Kateryna Osadcha

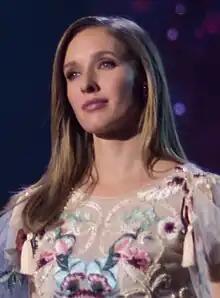
Osadcha in 2017 as a jury of "The Voice Kids"

Kateryna Osadcha (Ukrainian: Катерина Осадча; born 12 September 1983) is a Ukrainian journalist, host of the programs "Social Life", "The Voice of Ukraine" (1–3, 6–8 seasons) and "The Voice Kids" on the TV channel "1+1".